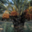
Label: palm_tree